Vadim Perelman

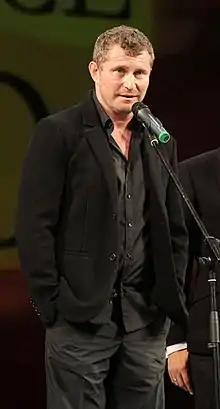
Perelman at the Odesa International Film Festival in 2011

Vadim Perelman (born 8 September 1963) is a Ukrainian-Canadian-American film director. Perelman made his feature film directorial debut in 2003 with "House of Sand and Fog", following a career as a commercial director. The film, nominated for three Academy Awards, also marks his first screenplay credit. Perelman was drawn to the story, having been shaped by his own immigrant experience.